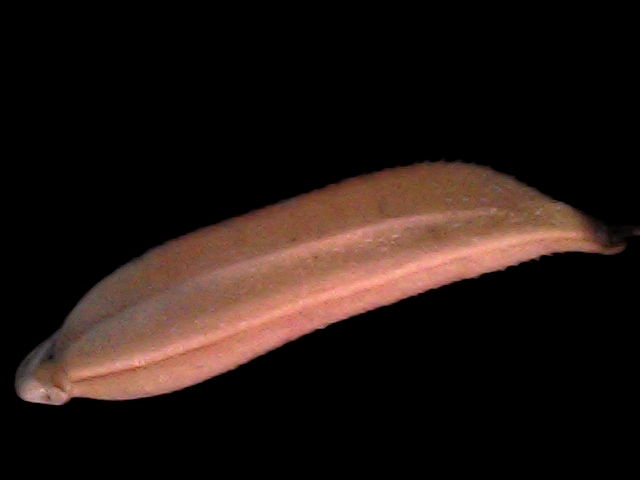
Rice variety: BD70